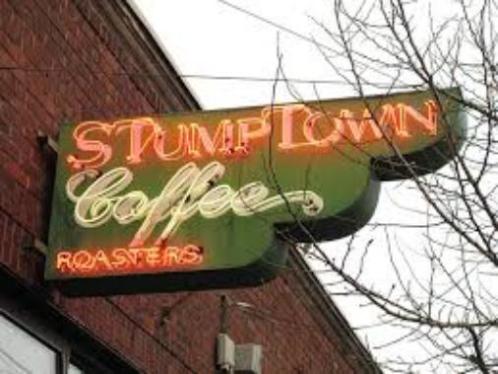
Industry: Food